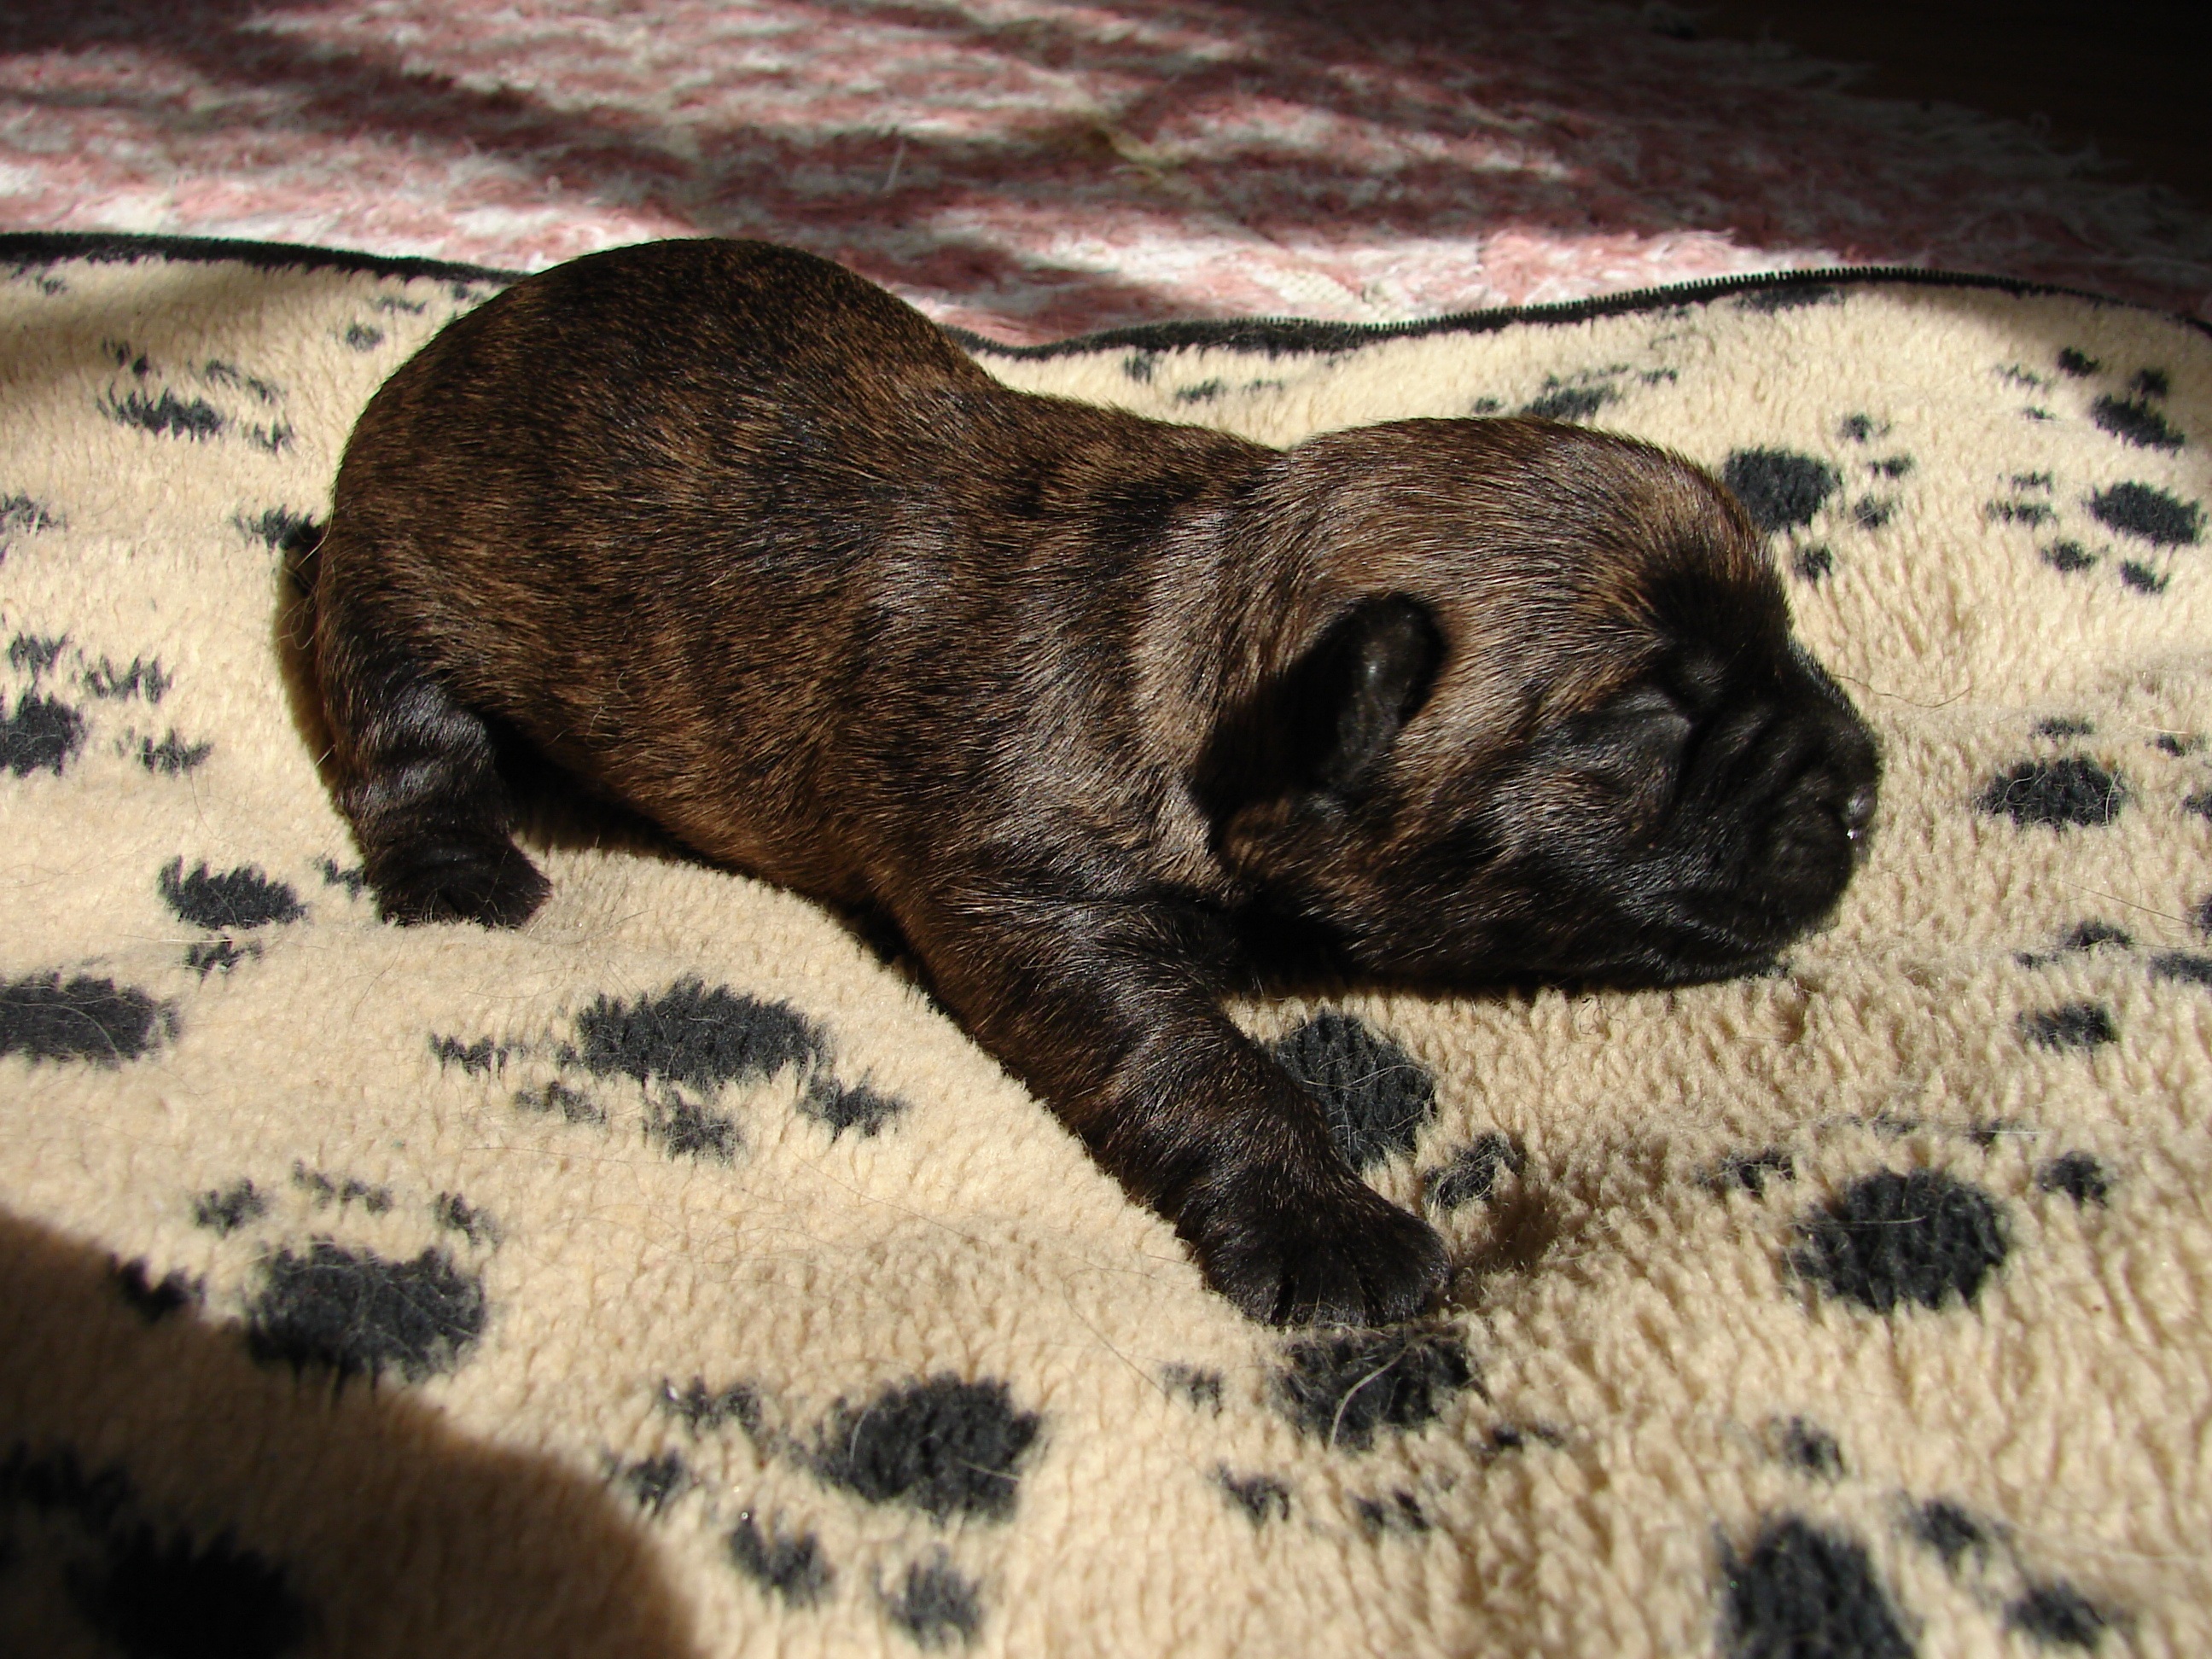
puppy, dog, mammal, pug, vertebrate, terrier, dog like mammal, carnivoran, dog breed group, dog crossbreeds, cairn terriers